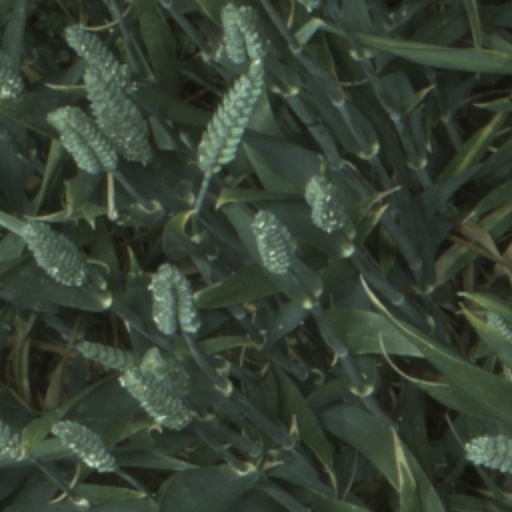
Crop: wheat